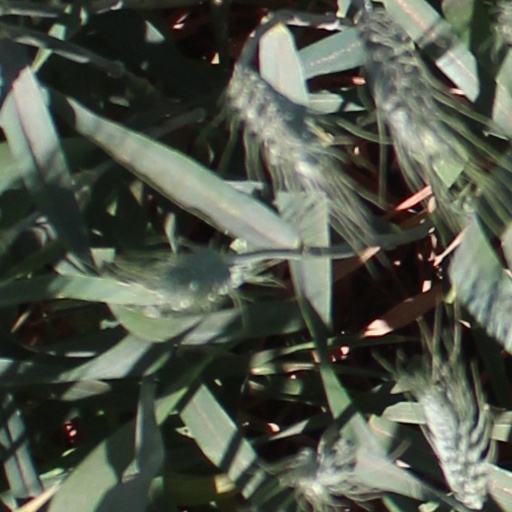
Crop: wheat